Stevan Jelovac

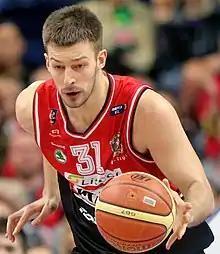
Jelovac with Lietuvos rytas in 2014

Stevan Jelovac (8 July 19895 December 2021) was a Serbian professional basketball player.